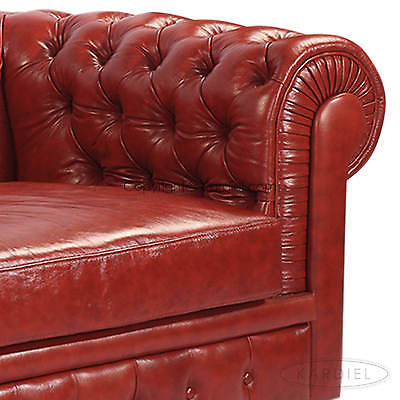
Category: sofa